Brutalism in Sheffield

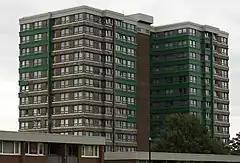
Hanover House in July 2017, with its cladding undergoing removal after failing fire safety tests following the Grenfell Tower fire.

Hanover House (simply Hanover when first built) is a single block of flats located on Exeter Drive, just off the A61 Hanover Way dual-carriageway which nowadays is part of the Sheffield Inner Ring Road. Construction of Hanover House was carried out by M J Gleeson on behalf of the Sheffield City Council and commenced in 1965, completed in 1966. The single tower consists of 16 floors, all of them residential, containing a total of 126 residencies and rising to a height of . The flats within Hanover House are addressed 101–349 Exeter Drive.